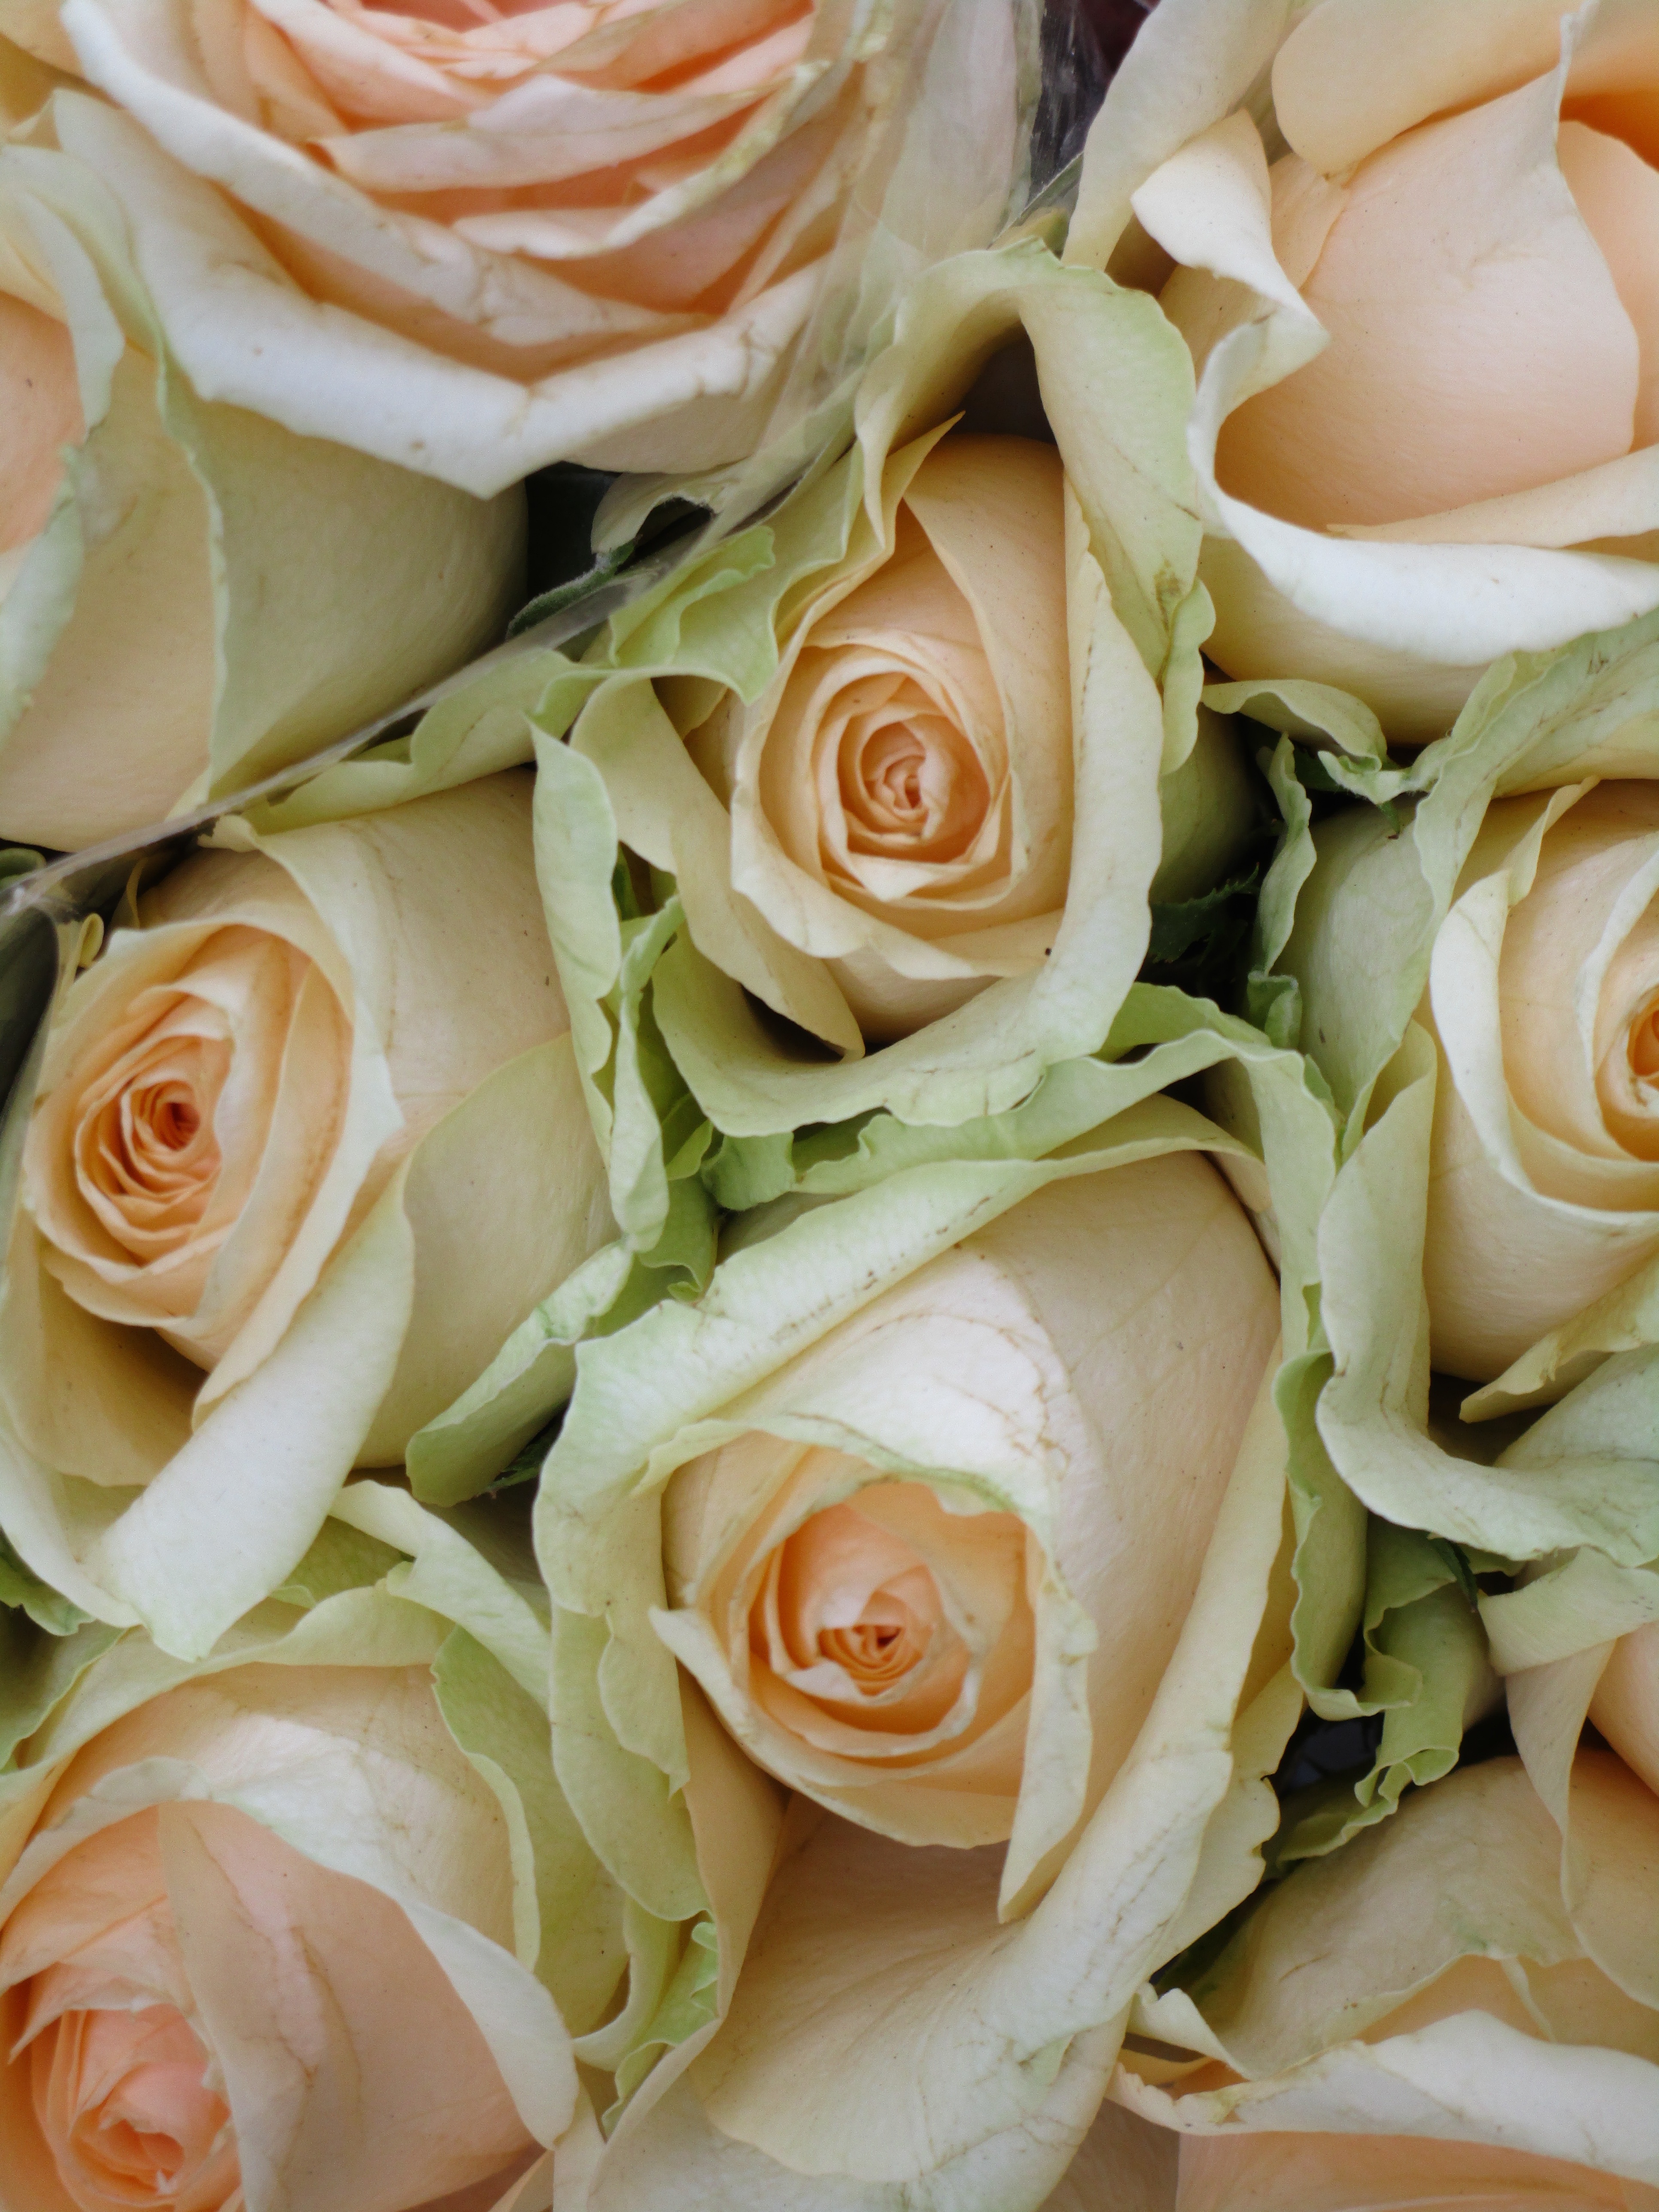
plant, flower, petal, bouquet, rose, food, produce, romantic, roses, ceremony, floristry, flowering plant, garden roses, rose family, peach colour, flower bouquet, cut flowers, floral design, land plant, flower arranging